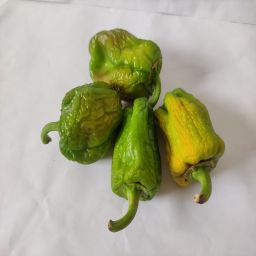
Crop: Bell Pepper
Quality: Old